List of cities in Gifu Prefecture by population

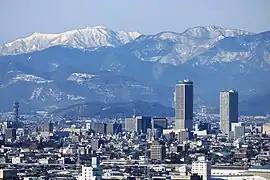
1. Gifu

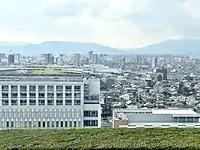
2. Ōgaki

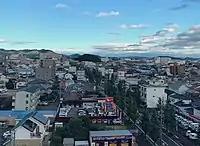
3. Kakamigahara

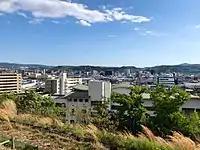
4. Tajimi

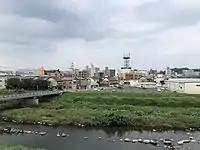
5. Kani

The following table lists the 34 cities, towns and villages in Gifu Prefecture with a population of at least 10,000 on October 1, 2020, according to the 2020 Census. The table also gives an overview of the evolution of the population since the 1995 census.